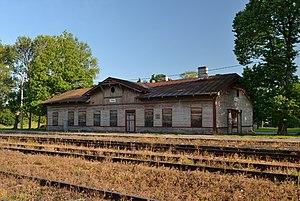
Cet article donne une liste de gares et de haltes ferroviaires en Estonie.
La gare de Võru est une gare de banlieue située à Võru, Estonie.